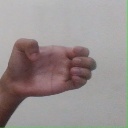
अक्षर: ख